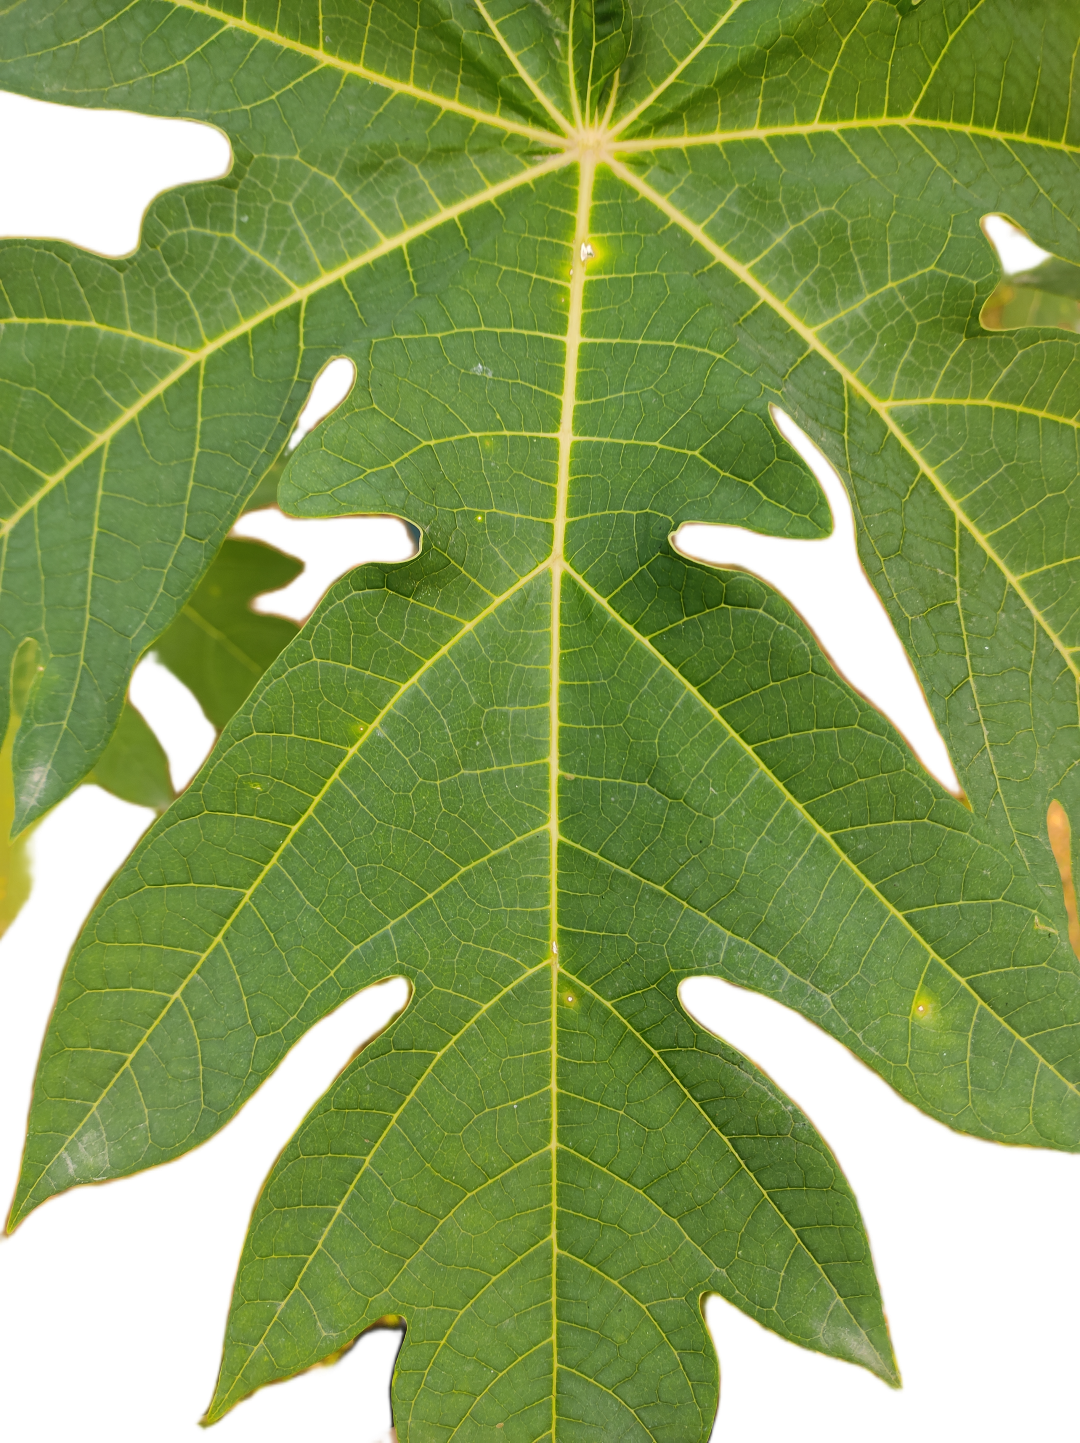
Crop: Papaya
Label: Pathogen_symptoms